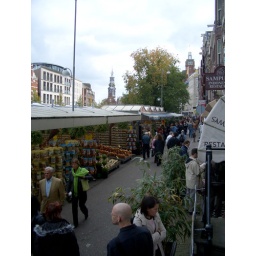
A really cool flower market in the middle of Amsterdam